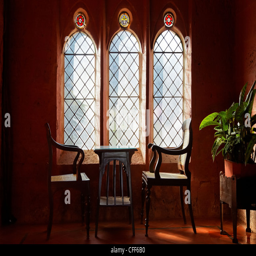
set of captains chairs with a coffee table at an arched leaded window